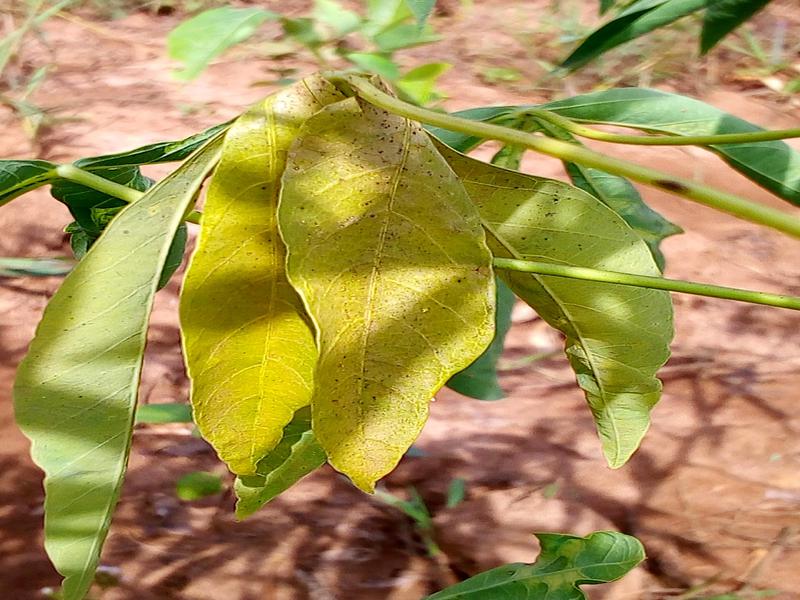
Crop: cassava
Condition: healthy